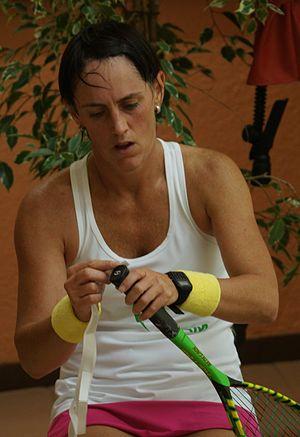
Rachael Grinham, Monte-Carlo squash classic 2015
Rachael Grinham, née le 22 janvier 1977 à Toowoomba, est une joueuse professionnelle de squash représentant l'Australie, restée n°1 au classement mondial pendant 16 mois consécutifs et championne du monde en 2007 face à sa sœur Natalie. Elle est sur le circuit depuis 1994 et toujours active en 2019.
Le Championnat de squash du British Open féminin 2007 est l'édition 2007 du British Open qui se déroule au National Squash Centre de Manchester du 19 au 24 septembre 2007. Le tournoi est gagné pour la 3ᵉ fois par Rachael Grinham qui bat la nᵒ 1 mondiale Nicol David en finale.